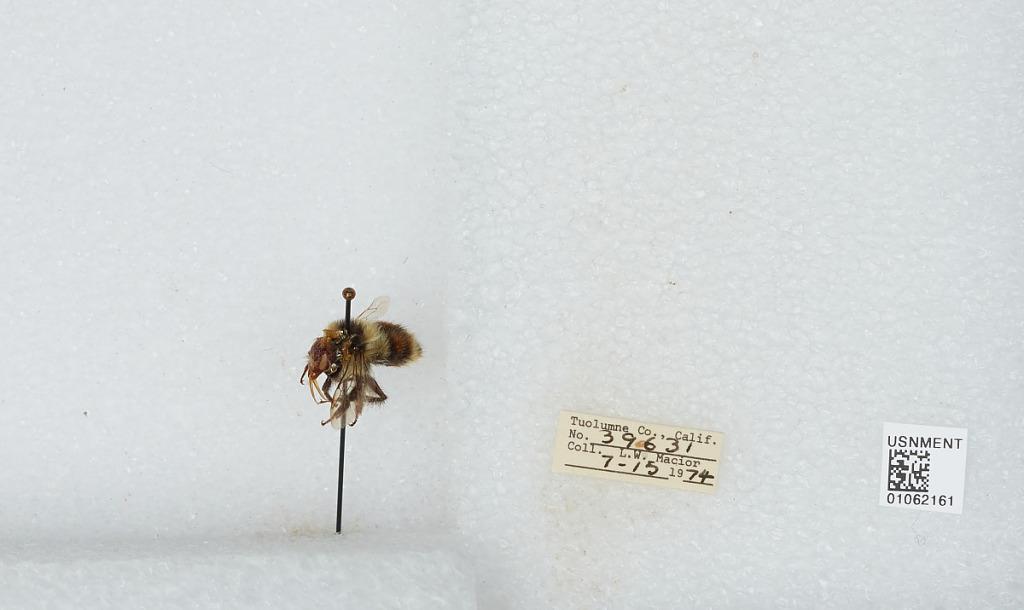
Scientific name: Bombus bifarius nearcticus
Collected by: L. Macior
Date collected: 1974-7-15
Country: United States
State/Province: California
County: Tuolumne
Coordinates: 38.02, -119.93